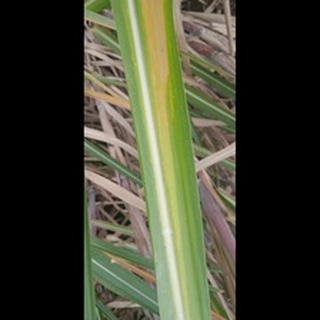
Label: sugarcane_yellow_leaf_disease